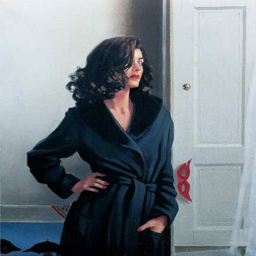
dressing to painting artist find this image in book